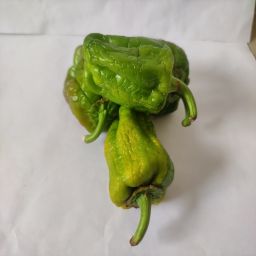
Crop: Bell Pepper
Quality: Old